Toxic heavy metal

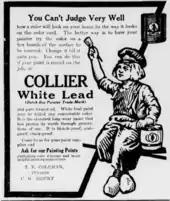
Dutch Boy white lead paint advertisement, 1912.

The adverse effects of lead were known to the ancients. In the 2nd century BC the Greek botanist Nicander described the colic and paralysis seen in lead-poisoned people. Dioscorides, a Greek physician who is thought to have lived in the 1st century CE, wrote that lead "makes the mind give way". Lead was used extensively in Roman aqueducts from about 500 BC to 300 AD. Julius Caesar's engineer, Vitruvius, reported, "water is much more wholesome from earthenware pipes than from lead pipes. For it seems to be made injurious by lead, because white lead is produced by it, and this is said to be harmful to the human body." During the Mongol period in China (1271−1368 AD), lead pollution due to silver smelting in the Yunnan region exceeded contamination levels from modern mining activities by nearly four times. In the 17th and 18th centuries, people in Devon were afflicted by a condition referred to as Devon colic; this was discovered to be due to the imbibing of lead-contaminated cider. In 2013, the World Health Organization estimated that lead poisoning resulted in 143,000 deaths, and "contribute[d] to 600,000 new cases of children with intellectual disabilities", each year. In the U.S. city of Flint, Michigan, lead contamination in drinking water has been an issue since 2014. The source of the contamination has been attributed to "corrosion in the lead and iron pipes that distribute water to city residents". In 2015, the lead concentration of drinking water in north-eastern Tasmania, Australia, reached a level over 50 times the prescribed national drinking water guidelines. The source of the contamination was attributed to "a combination of dilapidated drinking water infrastructure, including lead jointed pipelines, end-of-life polyvinyl chloride pipes and household plumbing".